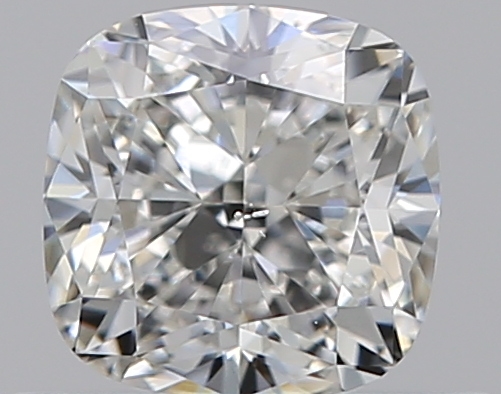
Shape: cushion
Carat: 0.52
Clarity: SI1
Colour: H
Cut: EX
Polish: EX
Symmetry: EX
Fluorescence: F
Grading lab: GIA
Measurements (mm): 4.43 x 4.41 x 3.07